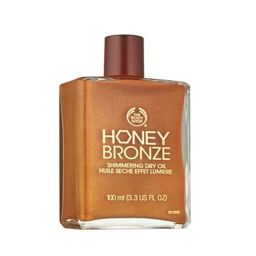
golden opportunity of the hundreds of beauty products we reviewed this year , these are the ones that stood out .